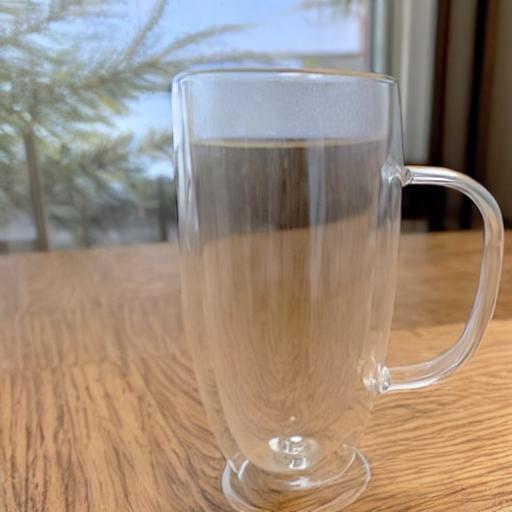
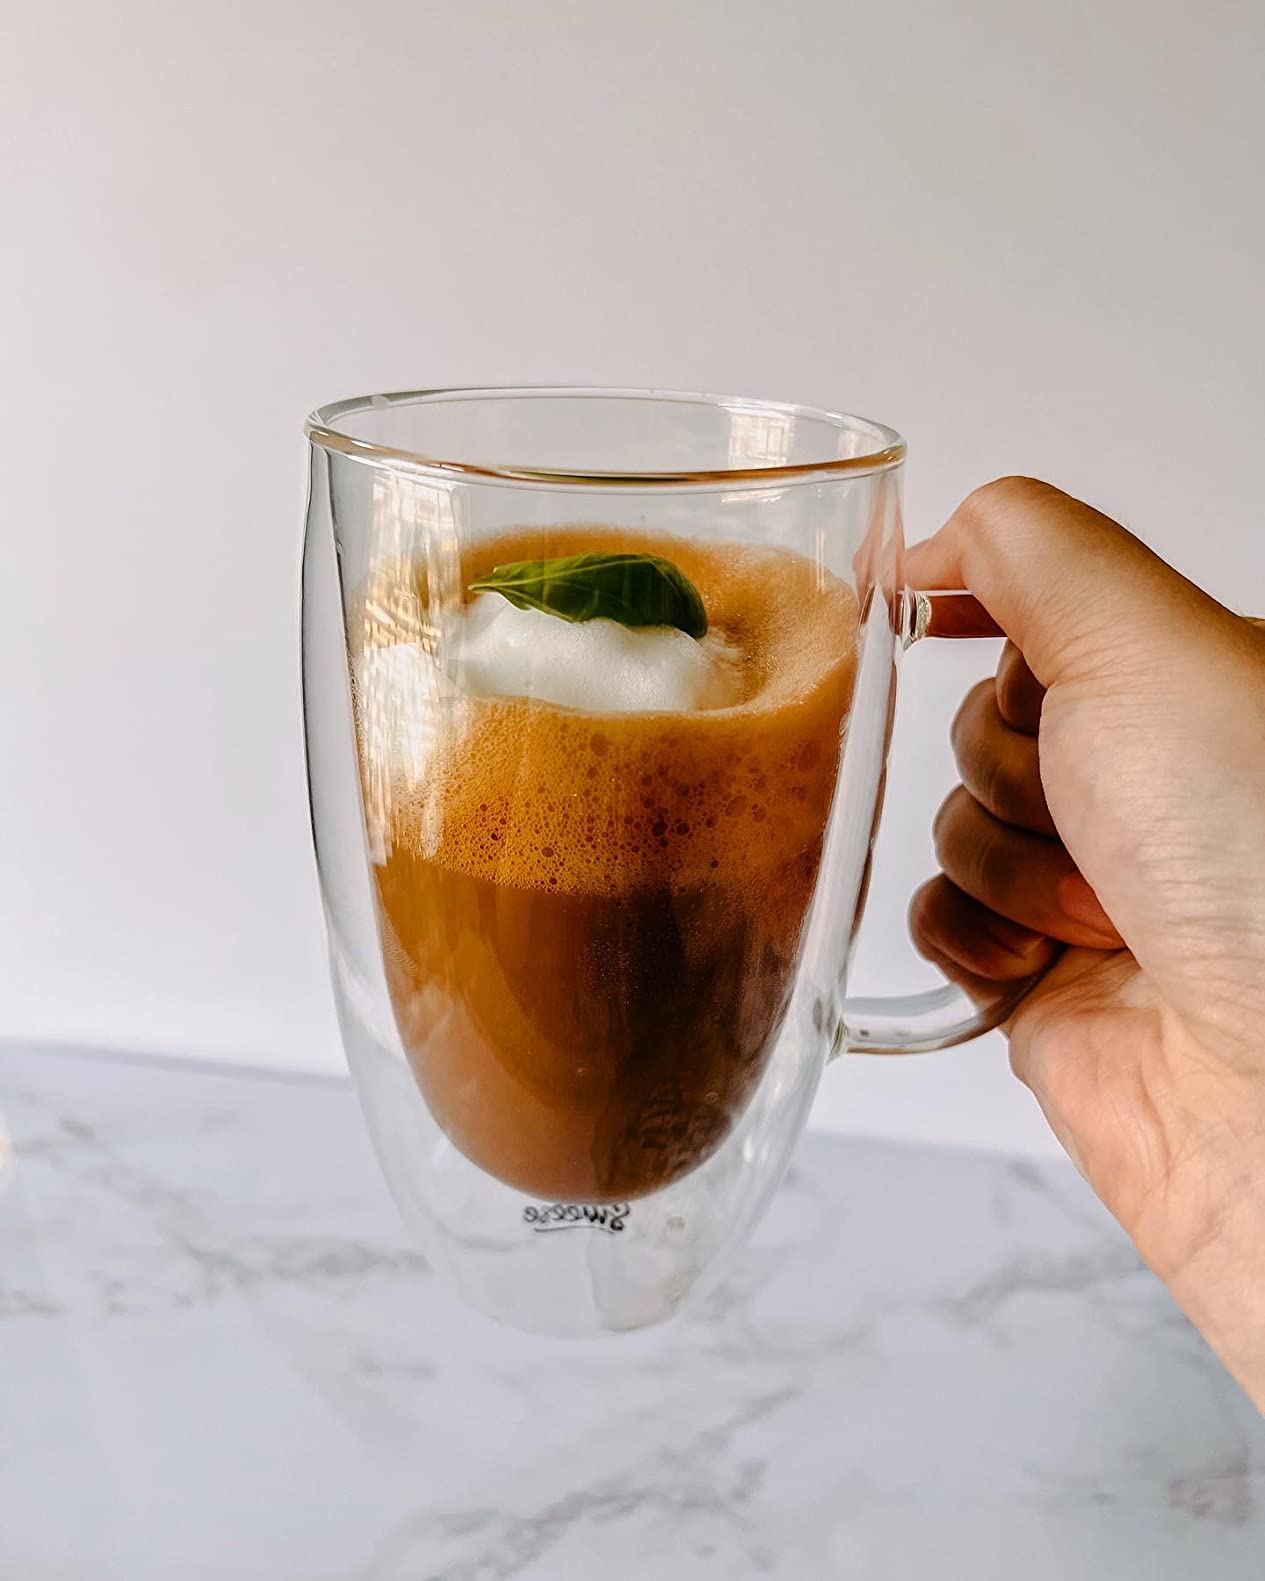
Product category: items_mug
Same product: no